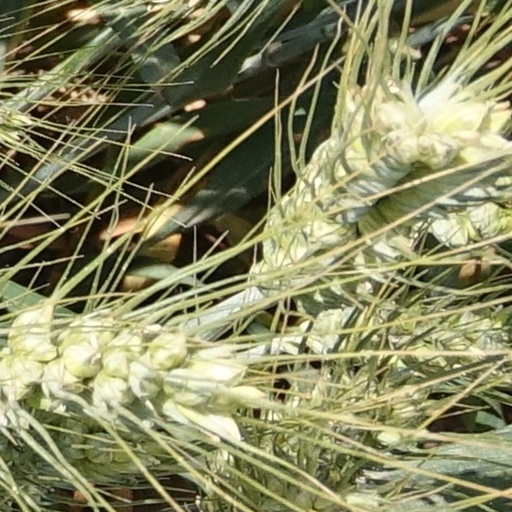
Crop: wheat